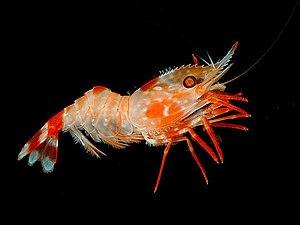
La super-famille des Pandaloidea est une super-famille de crevettes, décrite par Adrian Hardy Haworth en 1825.
Les Caridea sont un infra-ordre de crustacés décapodes, qui contient une bonne partie des animaux communément appelés « crevettes ».
Heterocarpus ensifer est une espèce de crevettes marines de la famille des Pandalidae.